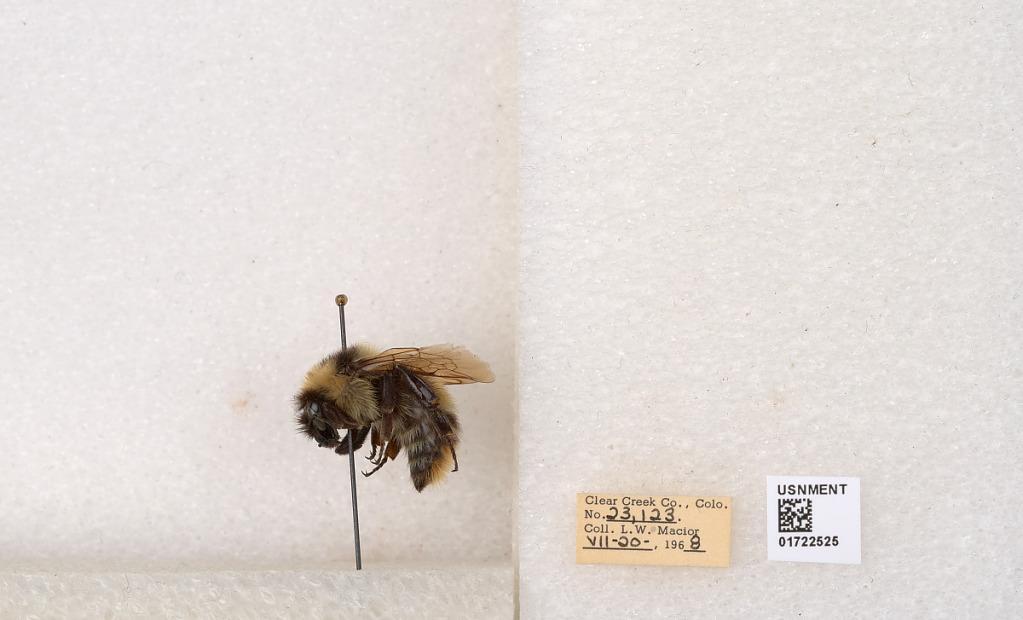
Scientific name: Bombus kirbyellus
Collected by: L. Macior
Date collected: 1968-7-20
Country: United States
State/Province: Colorado
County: Clear Creek
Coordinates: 39.6891, -105.644